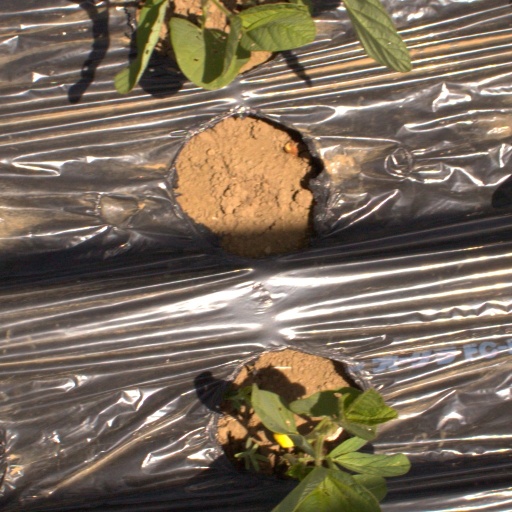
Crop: Jerusalem artichoke